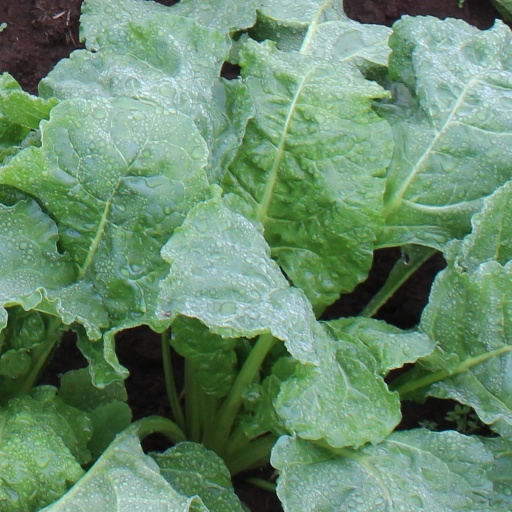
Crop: sugar beet